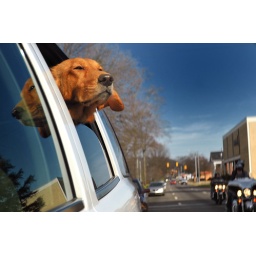
&amp;quot;How much is that doggy in the window .. &amp;quot;